Jack Pearl

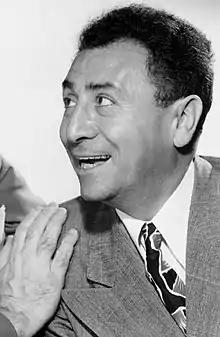
Pearl in 1952

Jack Pearl (born Jack Perlman; October 29, 1894 – December 25, 1982) was an American vaudeville performer and a star of early radio. He was best known for his character Baron Munchausen.